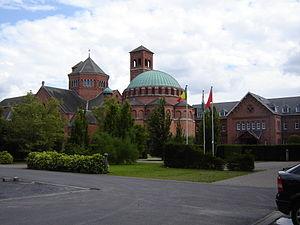
La liste des monastères en Belgique a pour but de recenser, sur le territoire de la Belgique, tous les monastères, c'est-à-dire ceux qui correspondent à des chartreuses, des abbayes ou des prieurés, mais aussi ceux qui le sont au sens strict. Il est précisé à chaque fois :
Cet article présente la liste des abbayes en Belgique, et reprend, pour chaque abbaye passée ou actuelle, sur le territoire de la Belgique, sa localisation précise, la date et les circonstances de sa fondation, son ordre religieux de rattachement et la situation actuelle de l'abbaye.